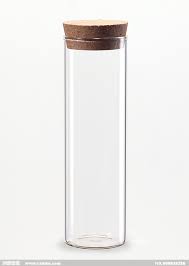
Waste category: glass